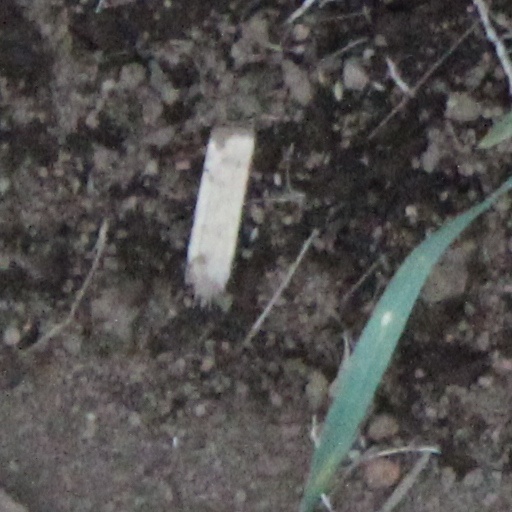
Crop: wheat